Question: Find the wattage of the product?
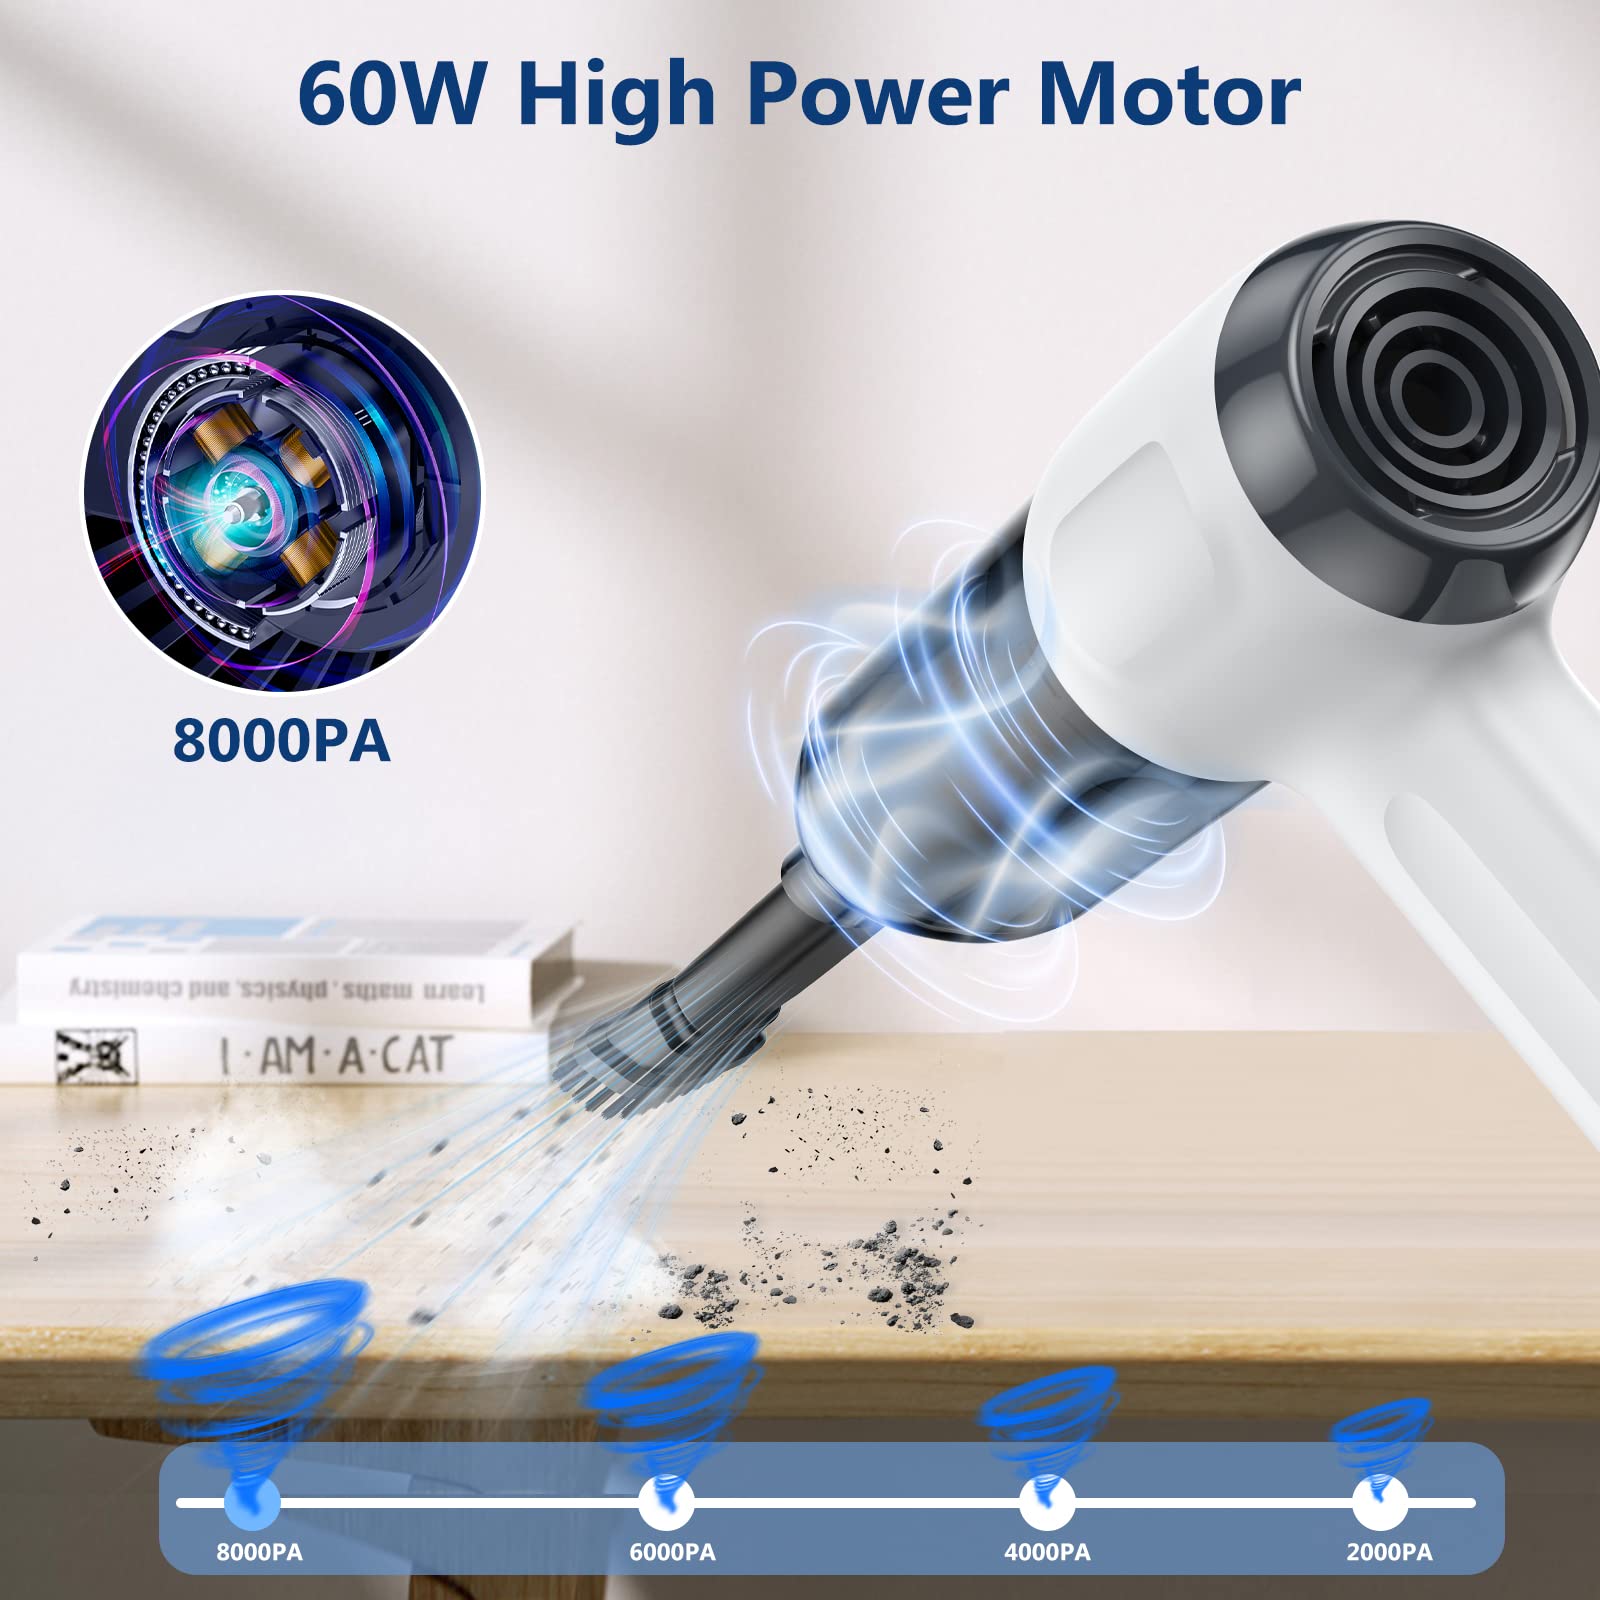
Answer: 60.0 watt